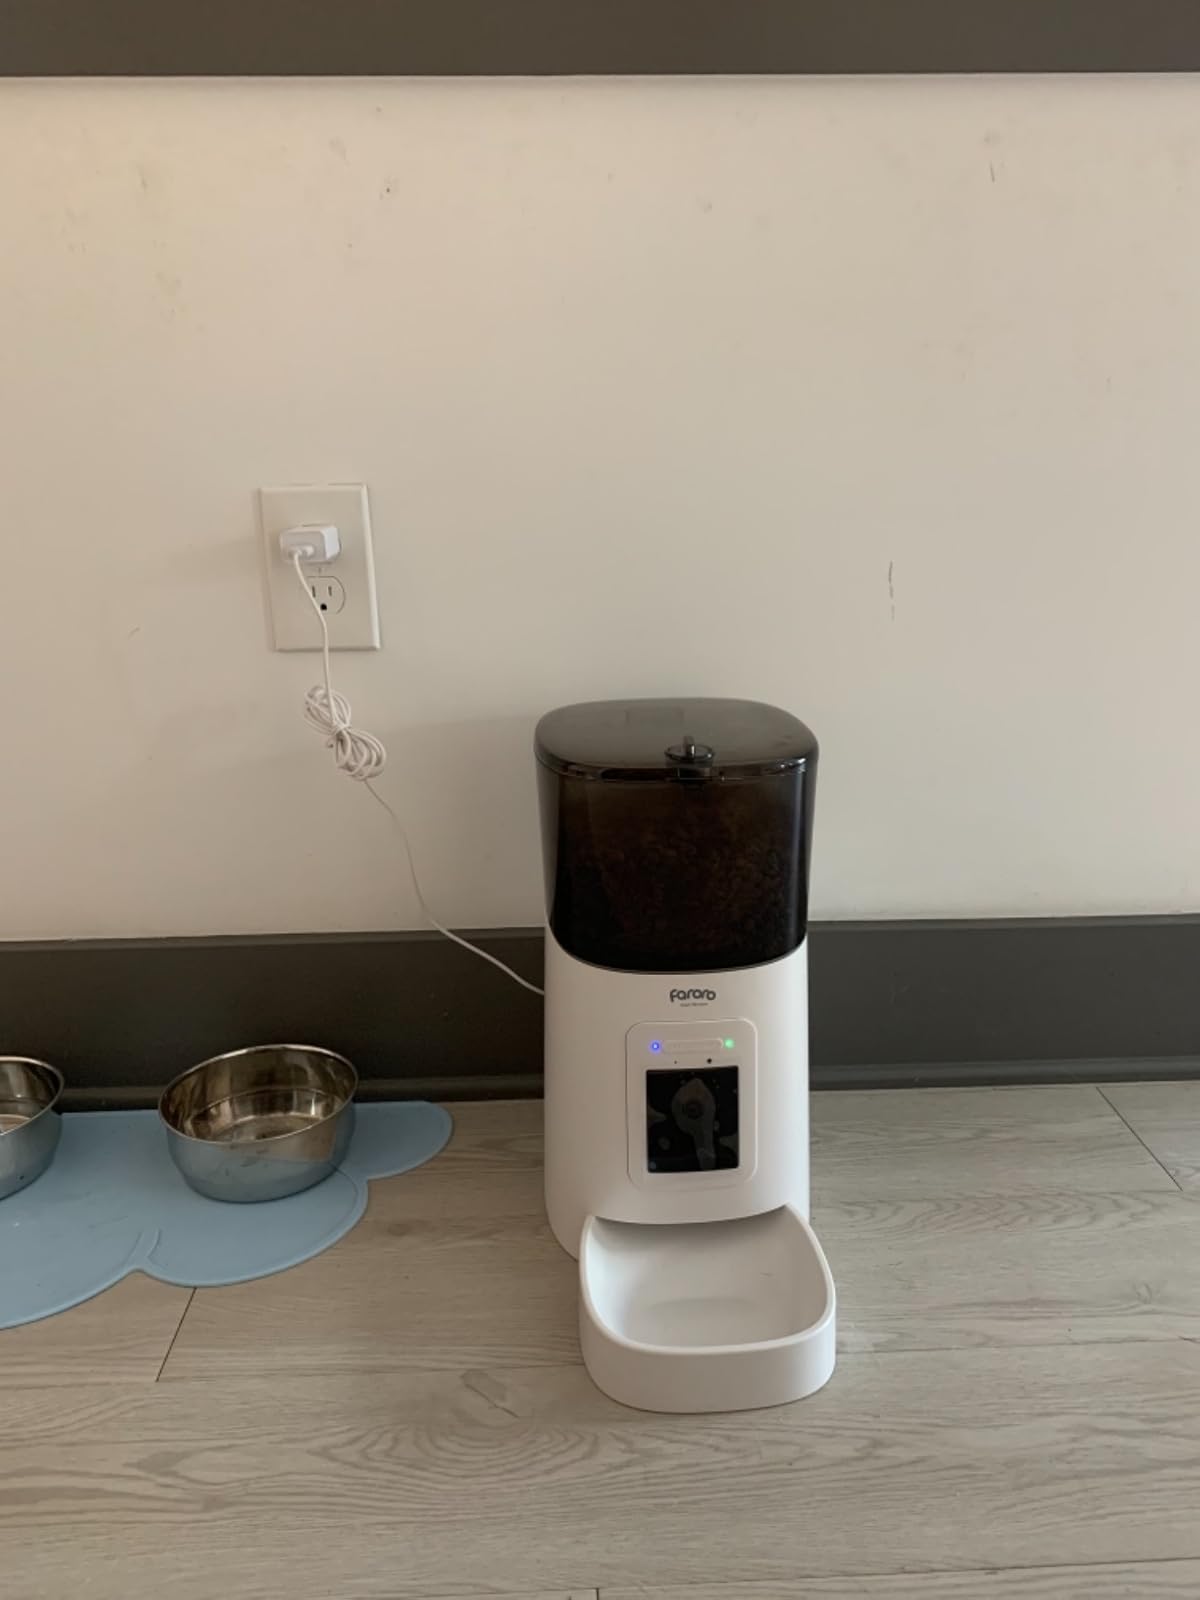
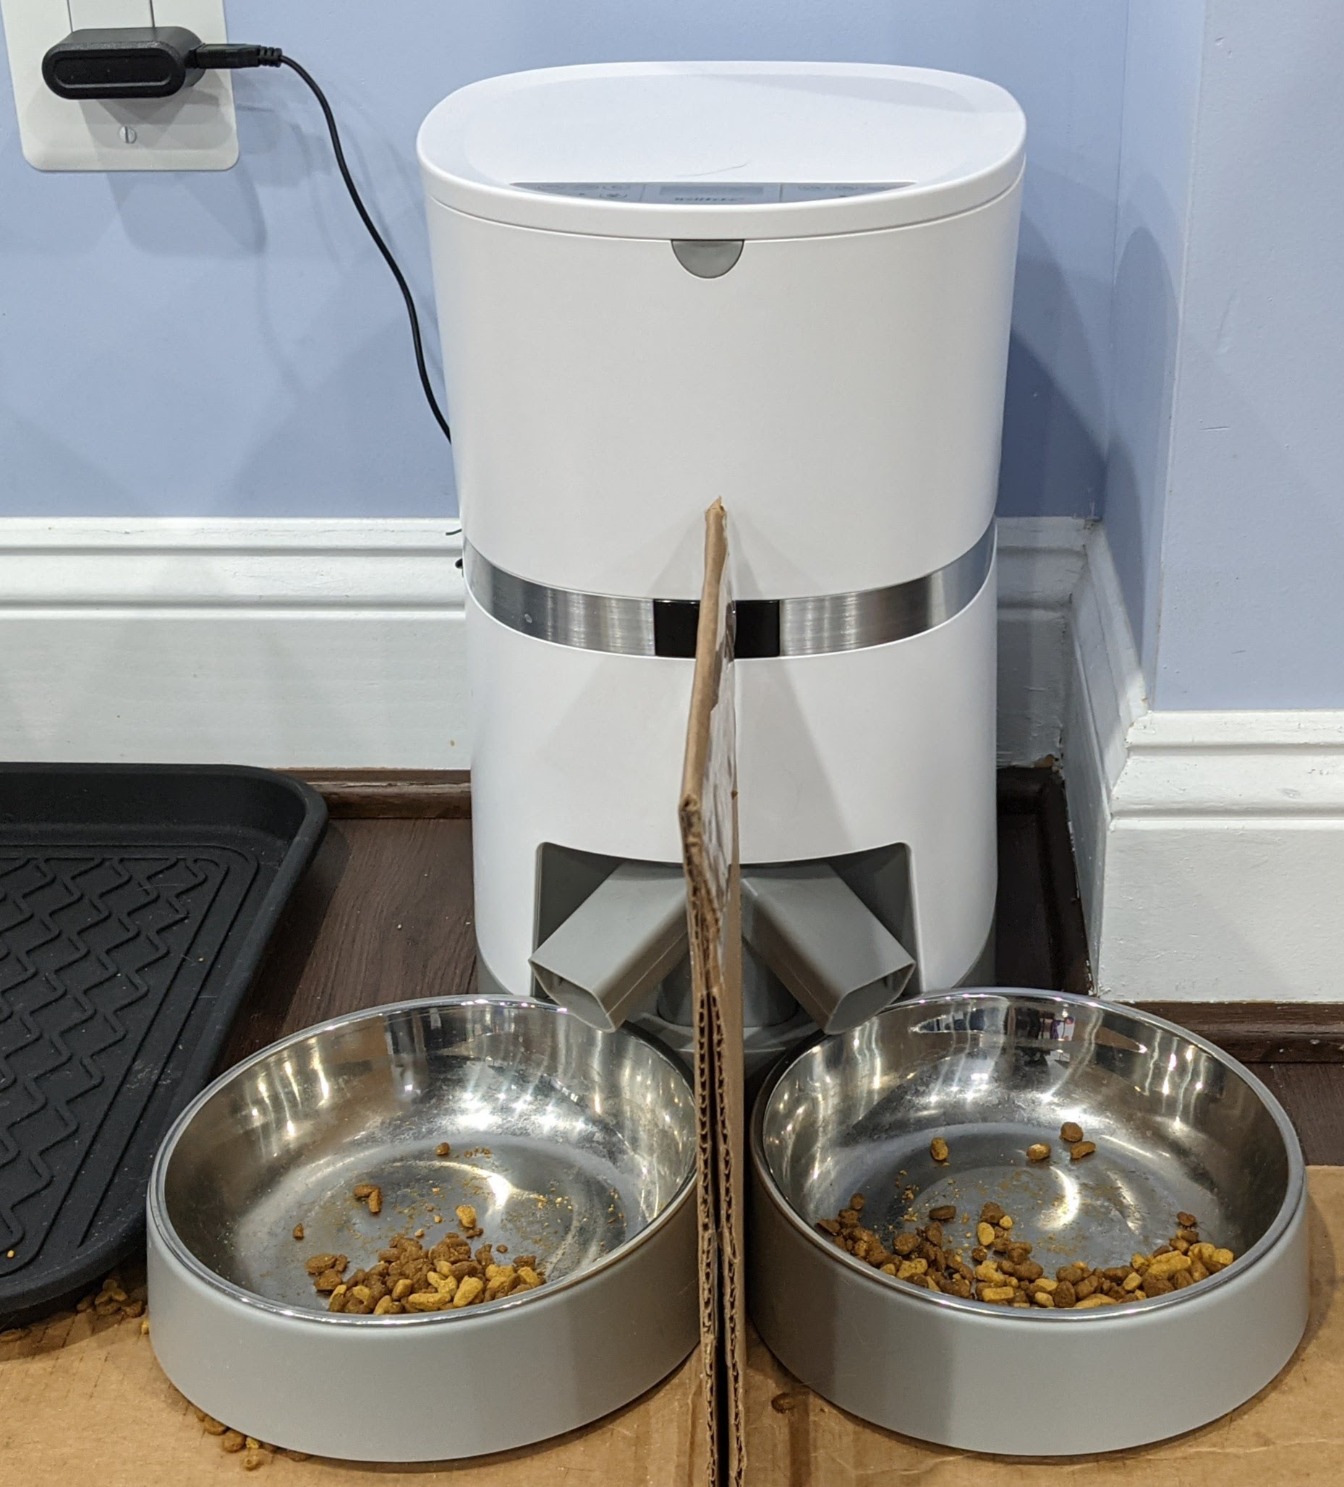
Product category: items_feeder
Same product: no